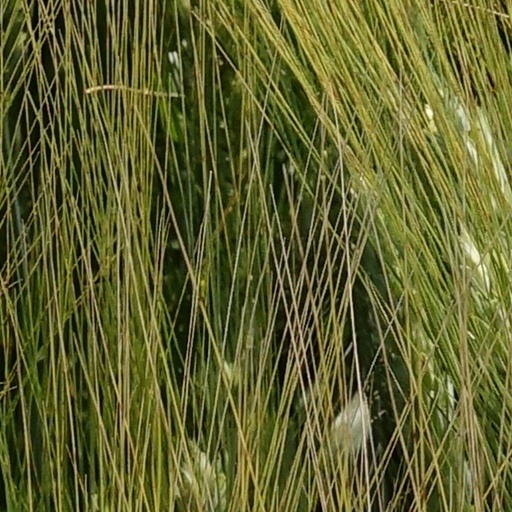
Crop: wheat